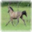
Label: horse